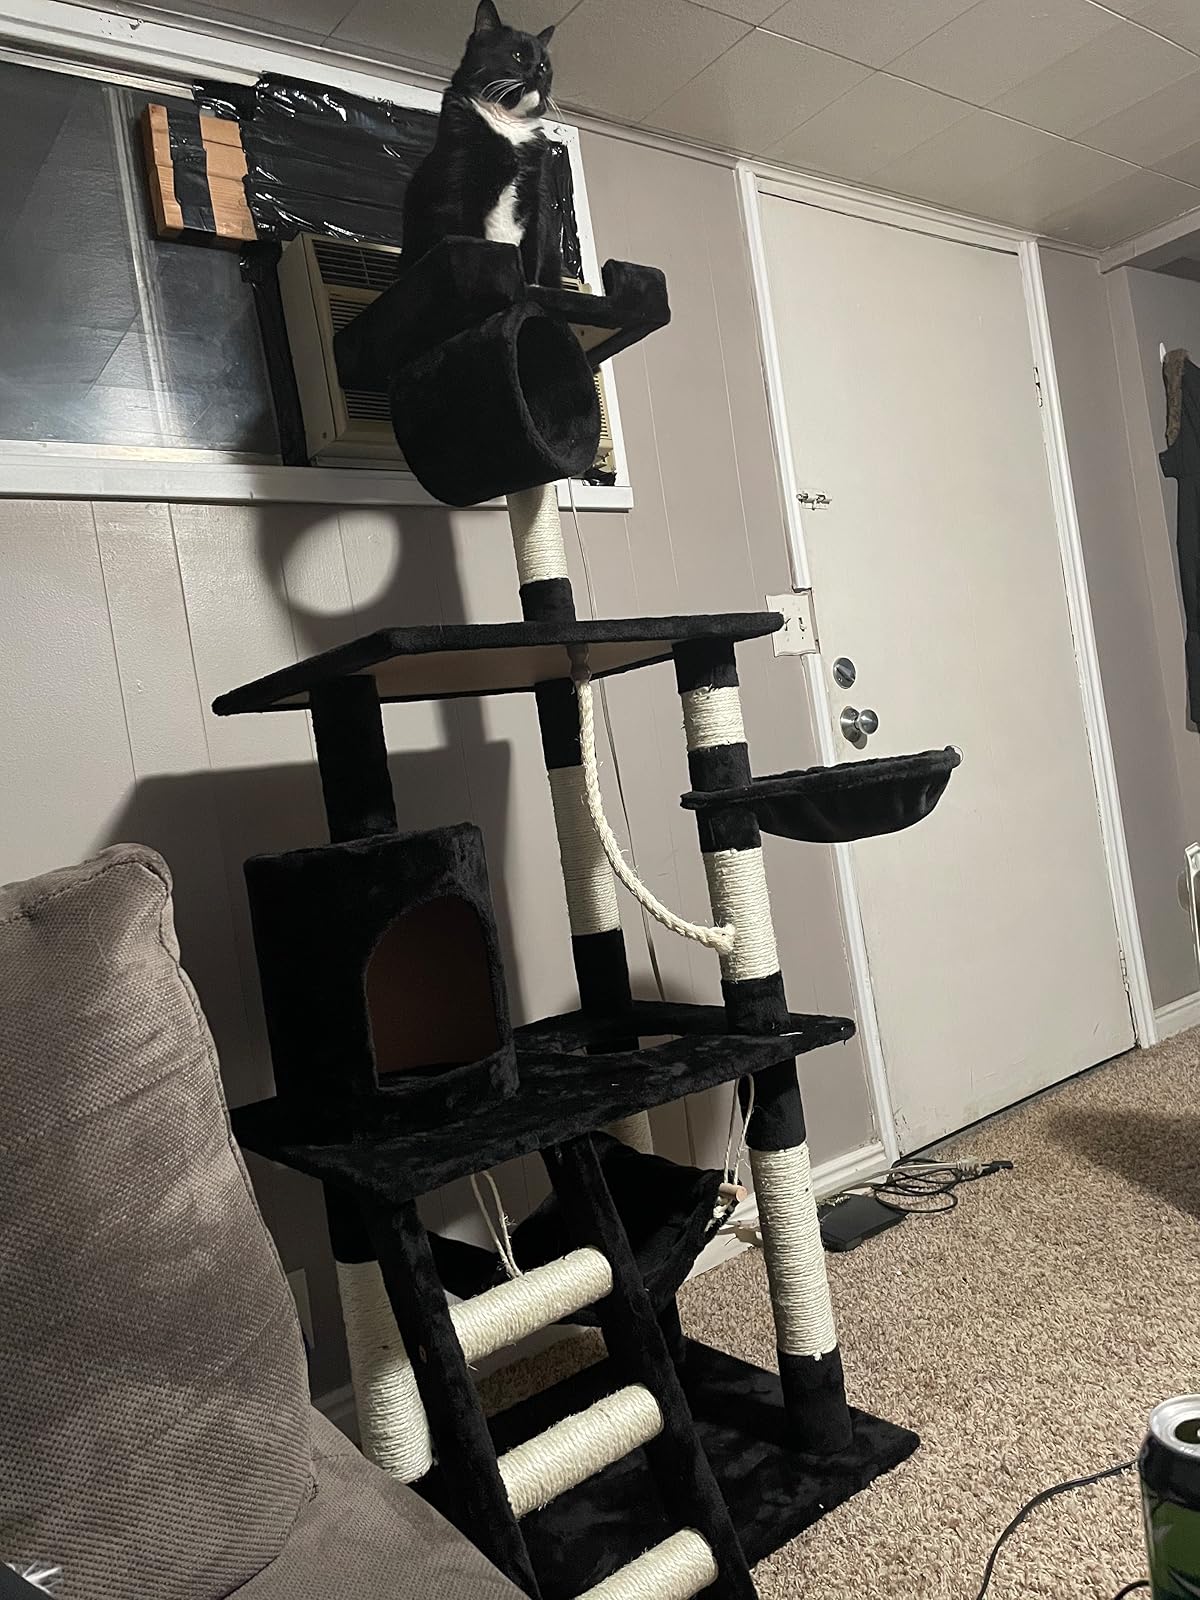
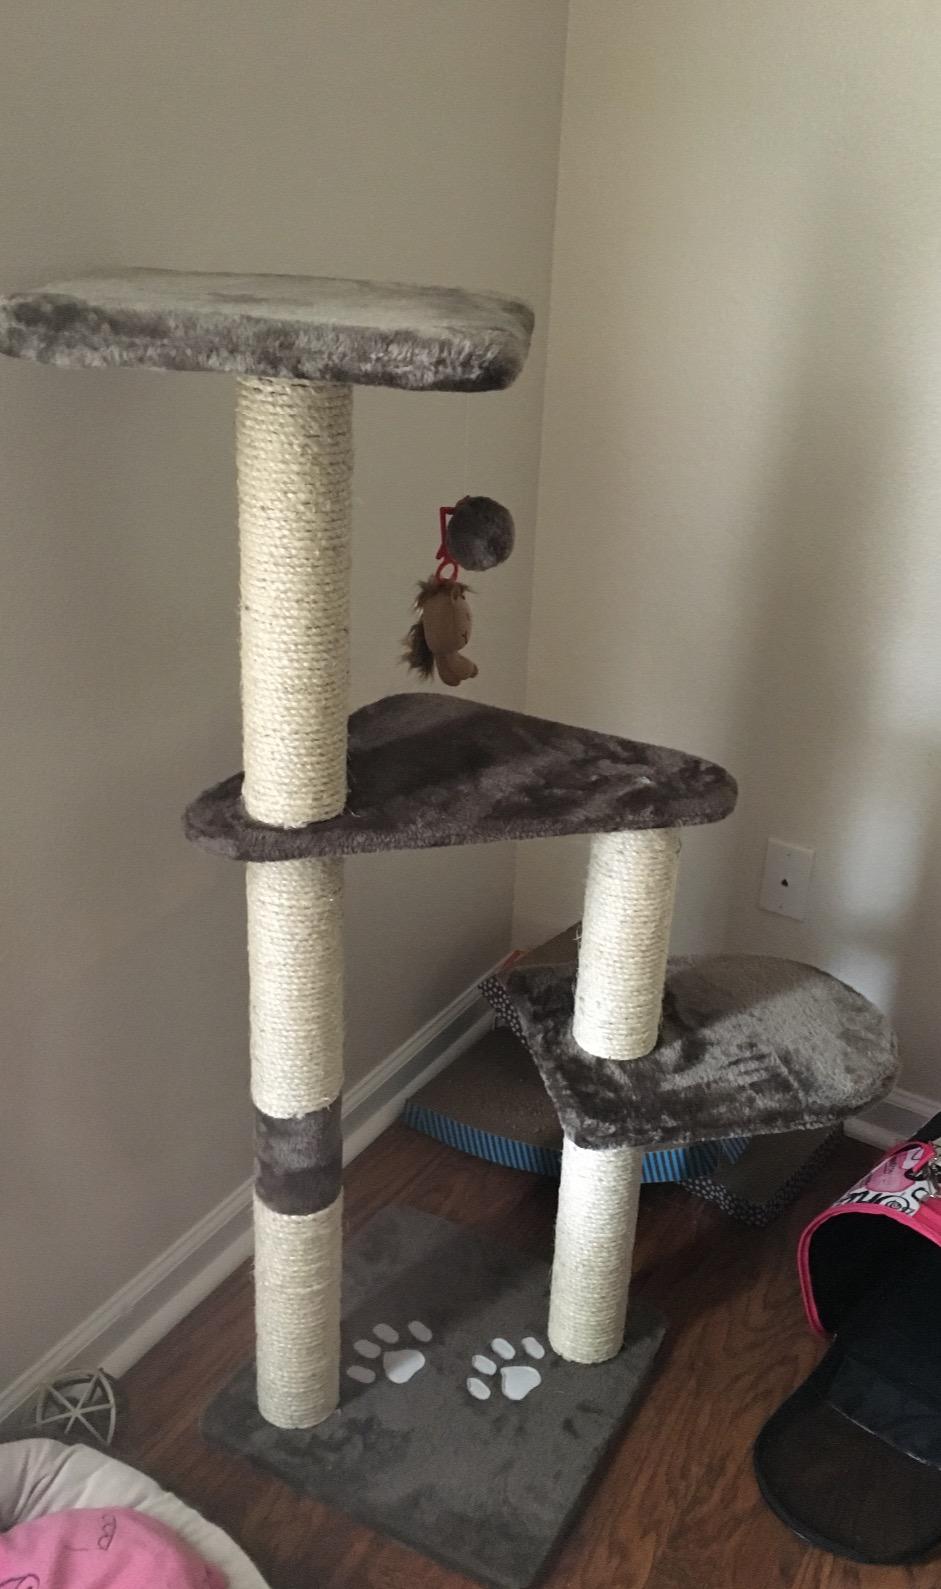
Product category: items_cat tree
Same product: no